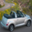
Label: automobile